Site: saxony
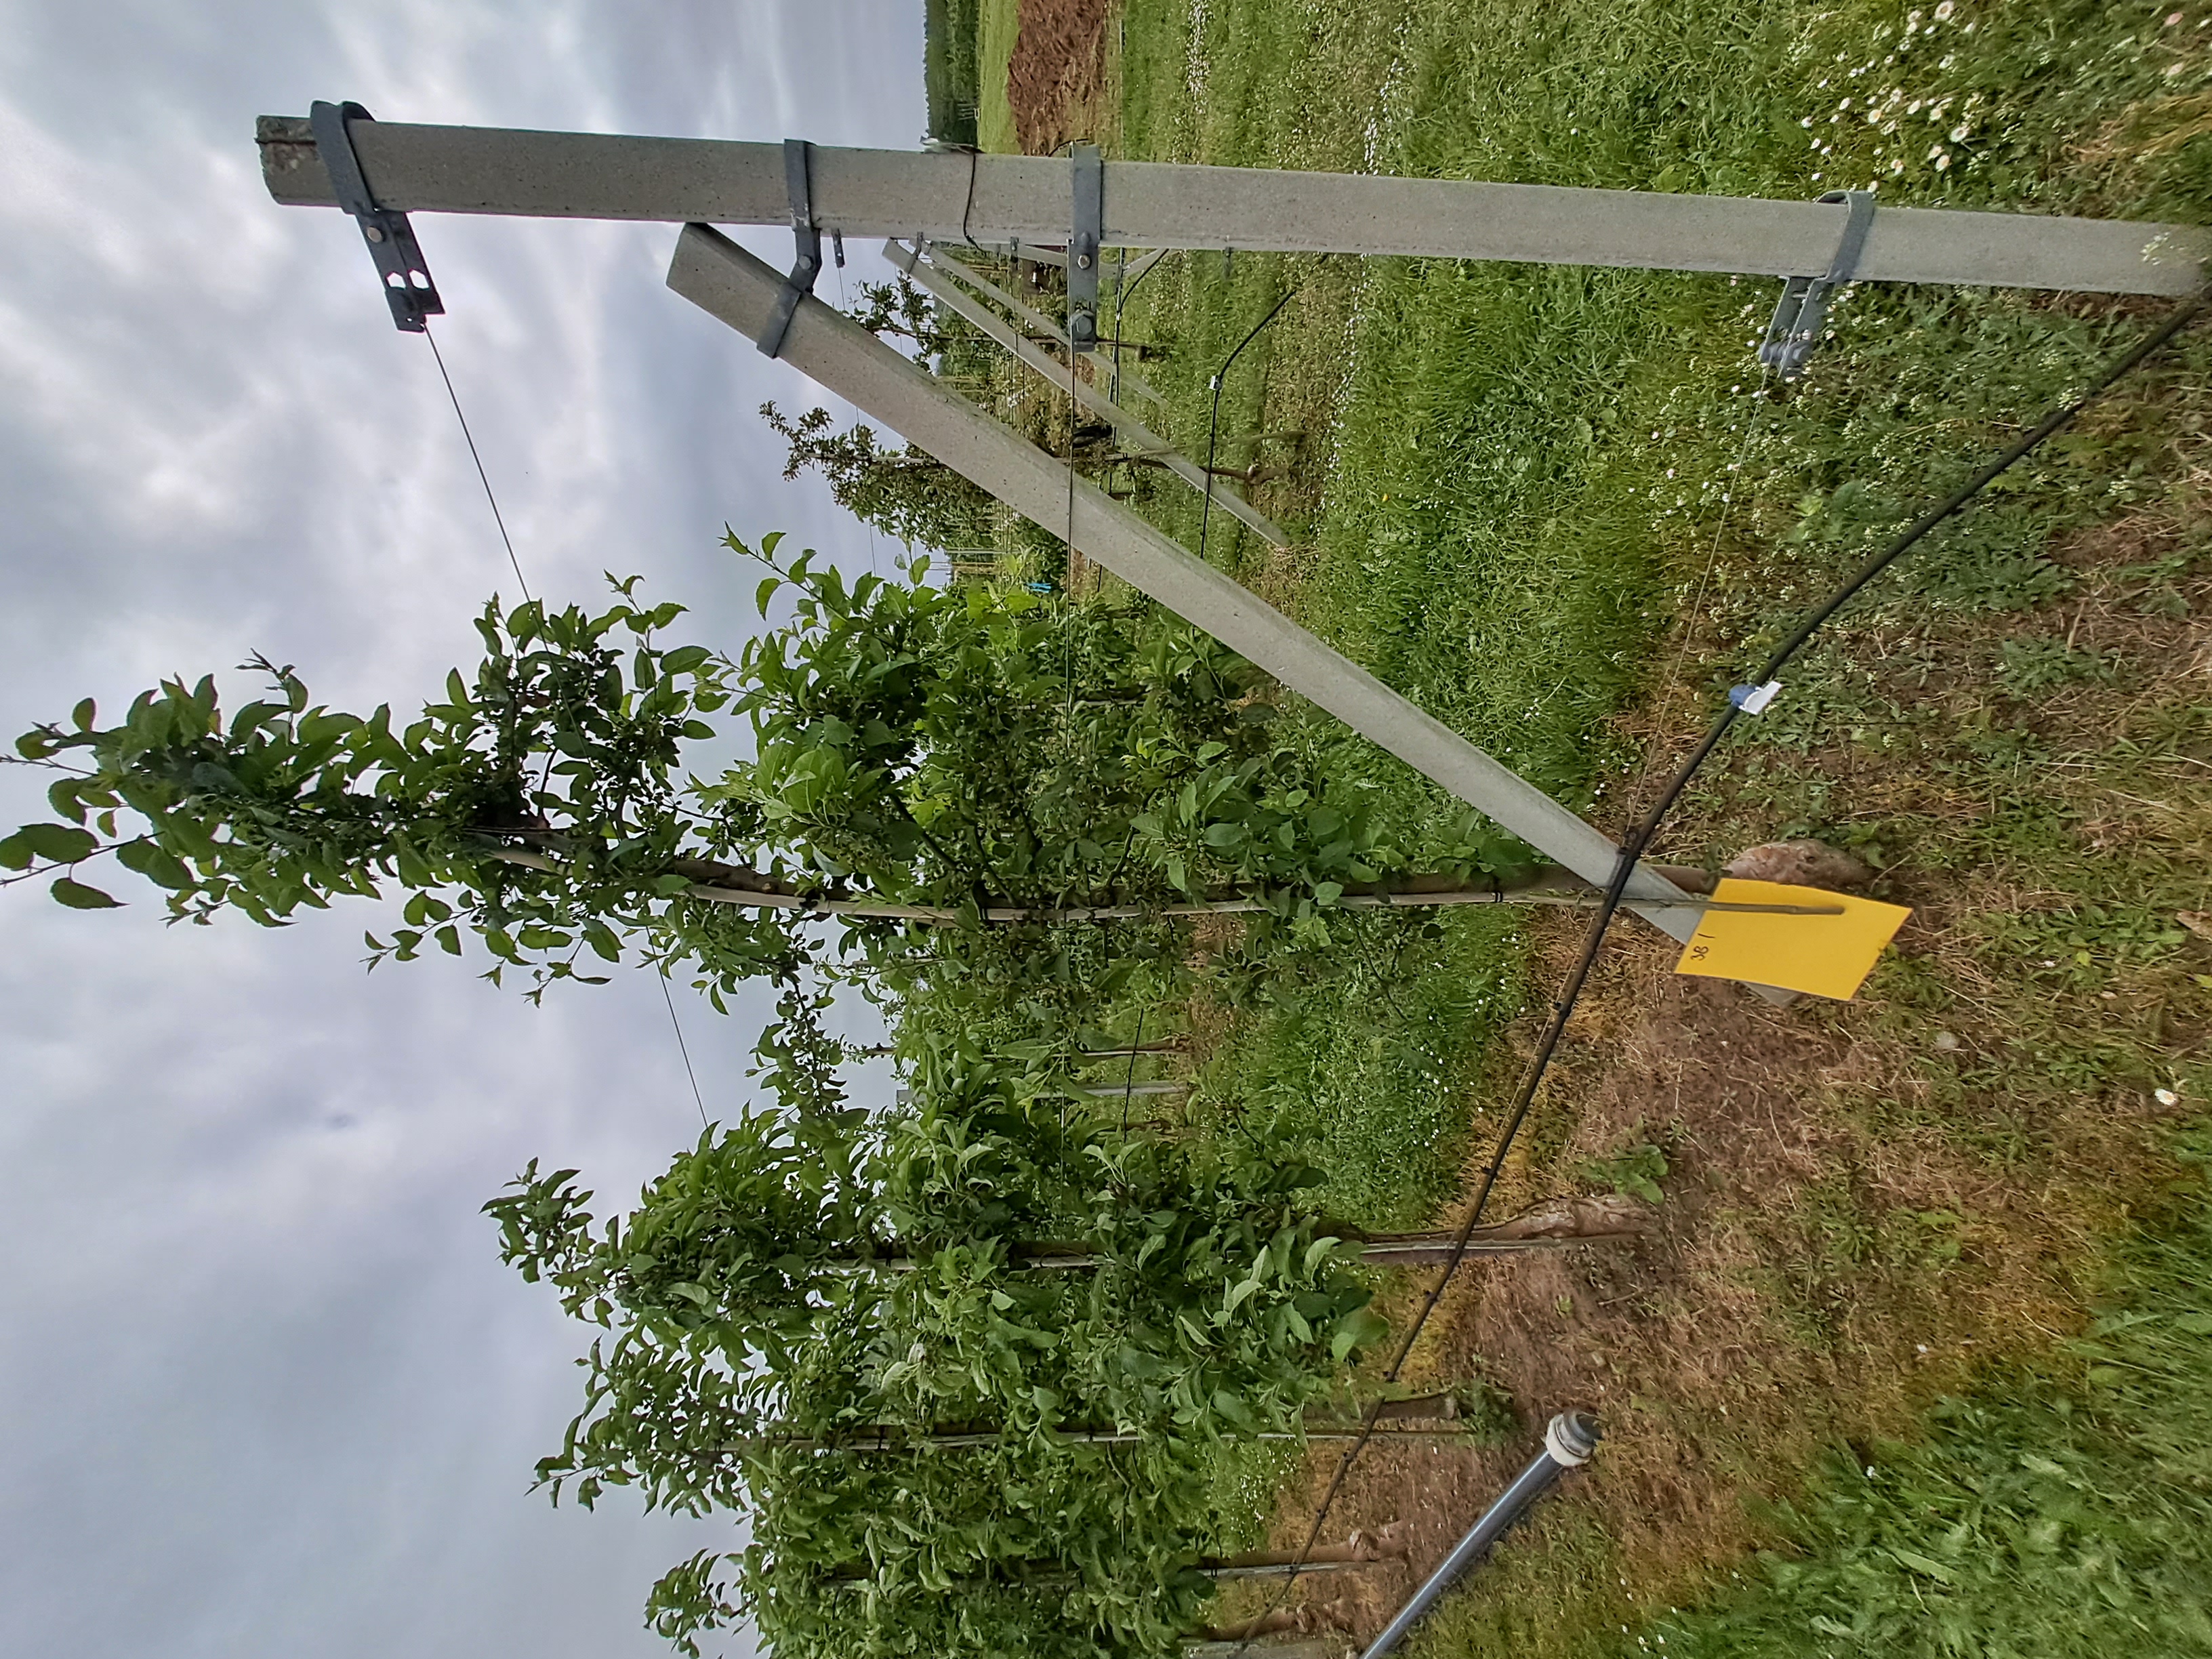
Growth stage (BBCH 71/72): Development of fruit